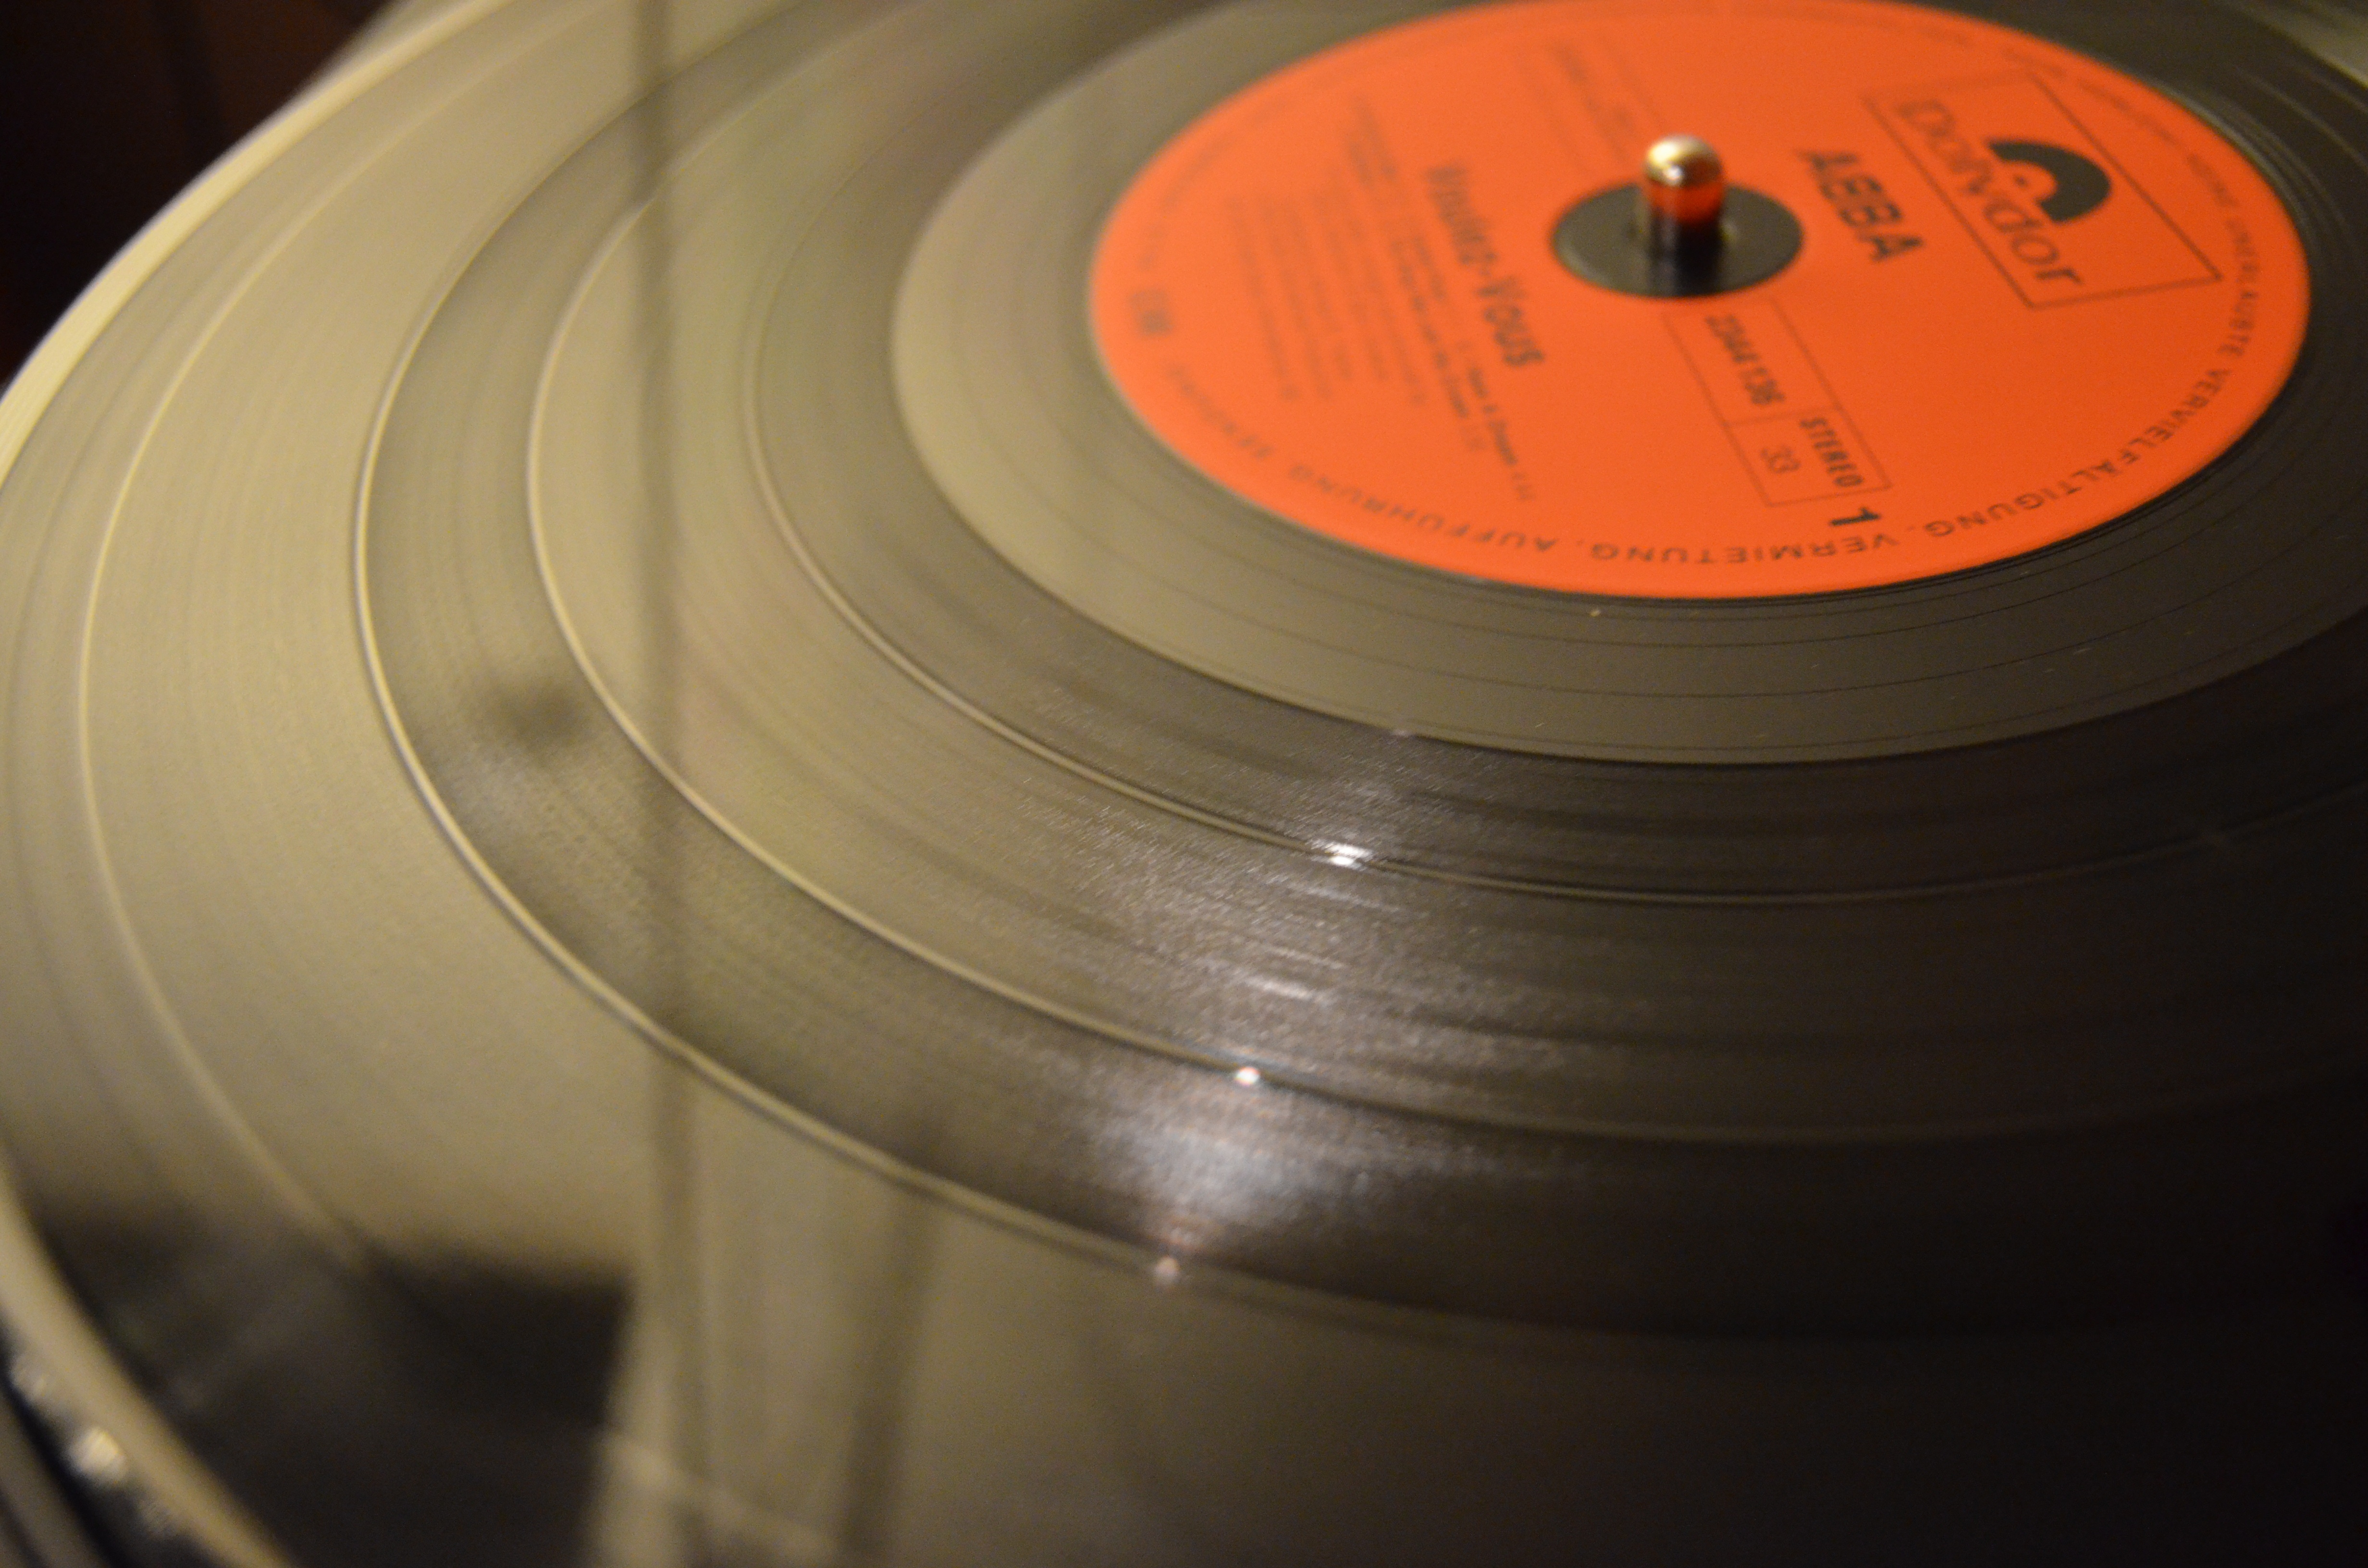
wheel, circle, man made object, gramophone record, compact disc